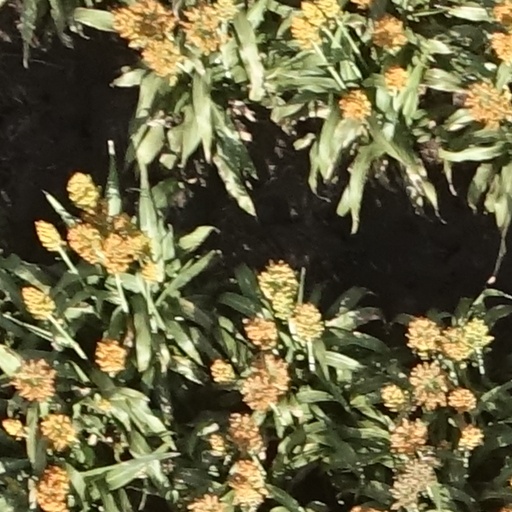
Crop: sorghum